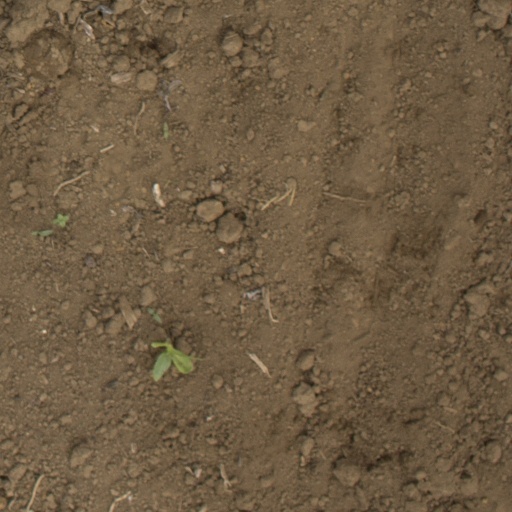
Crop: Jerusalem artichoke